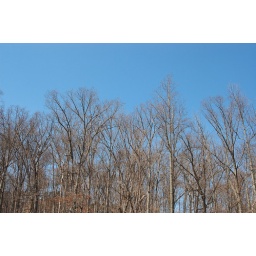
I just love the way the trees look against the blue sky